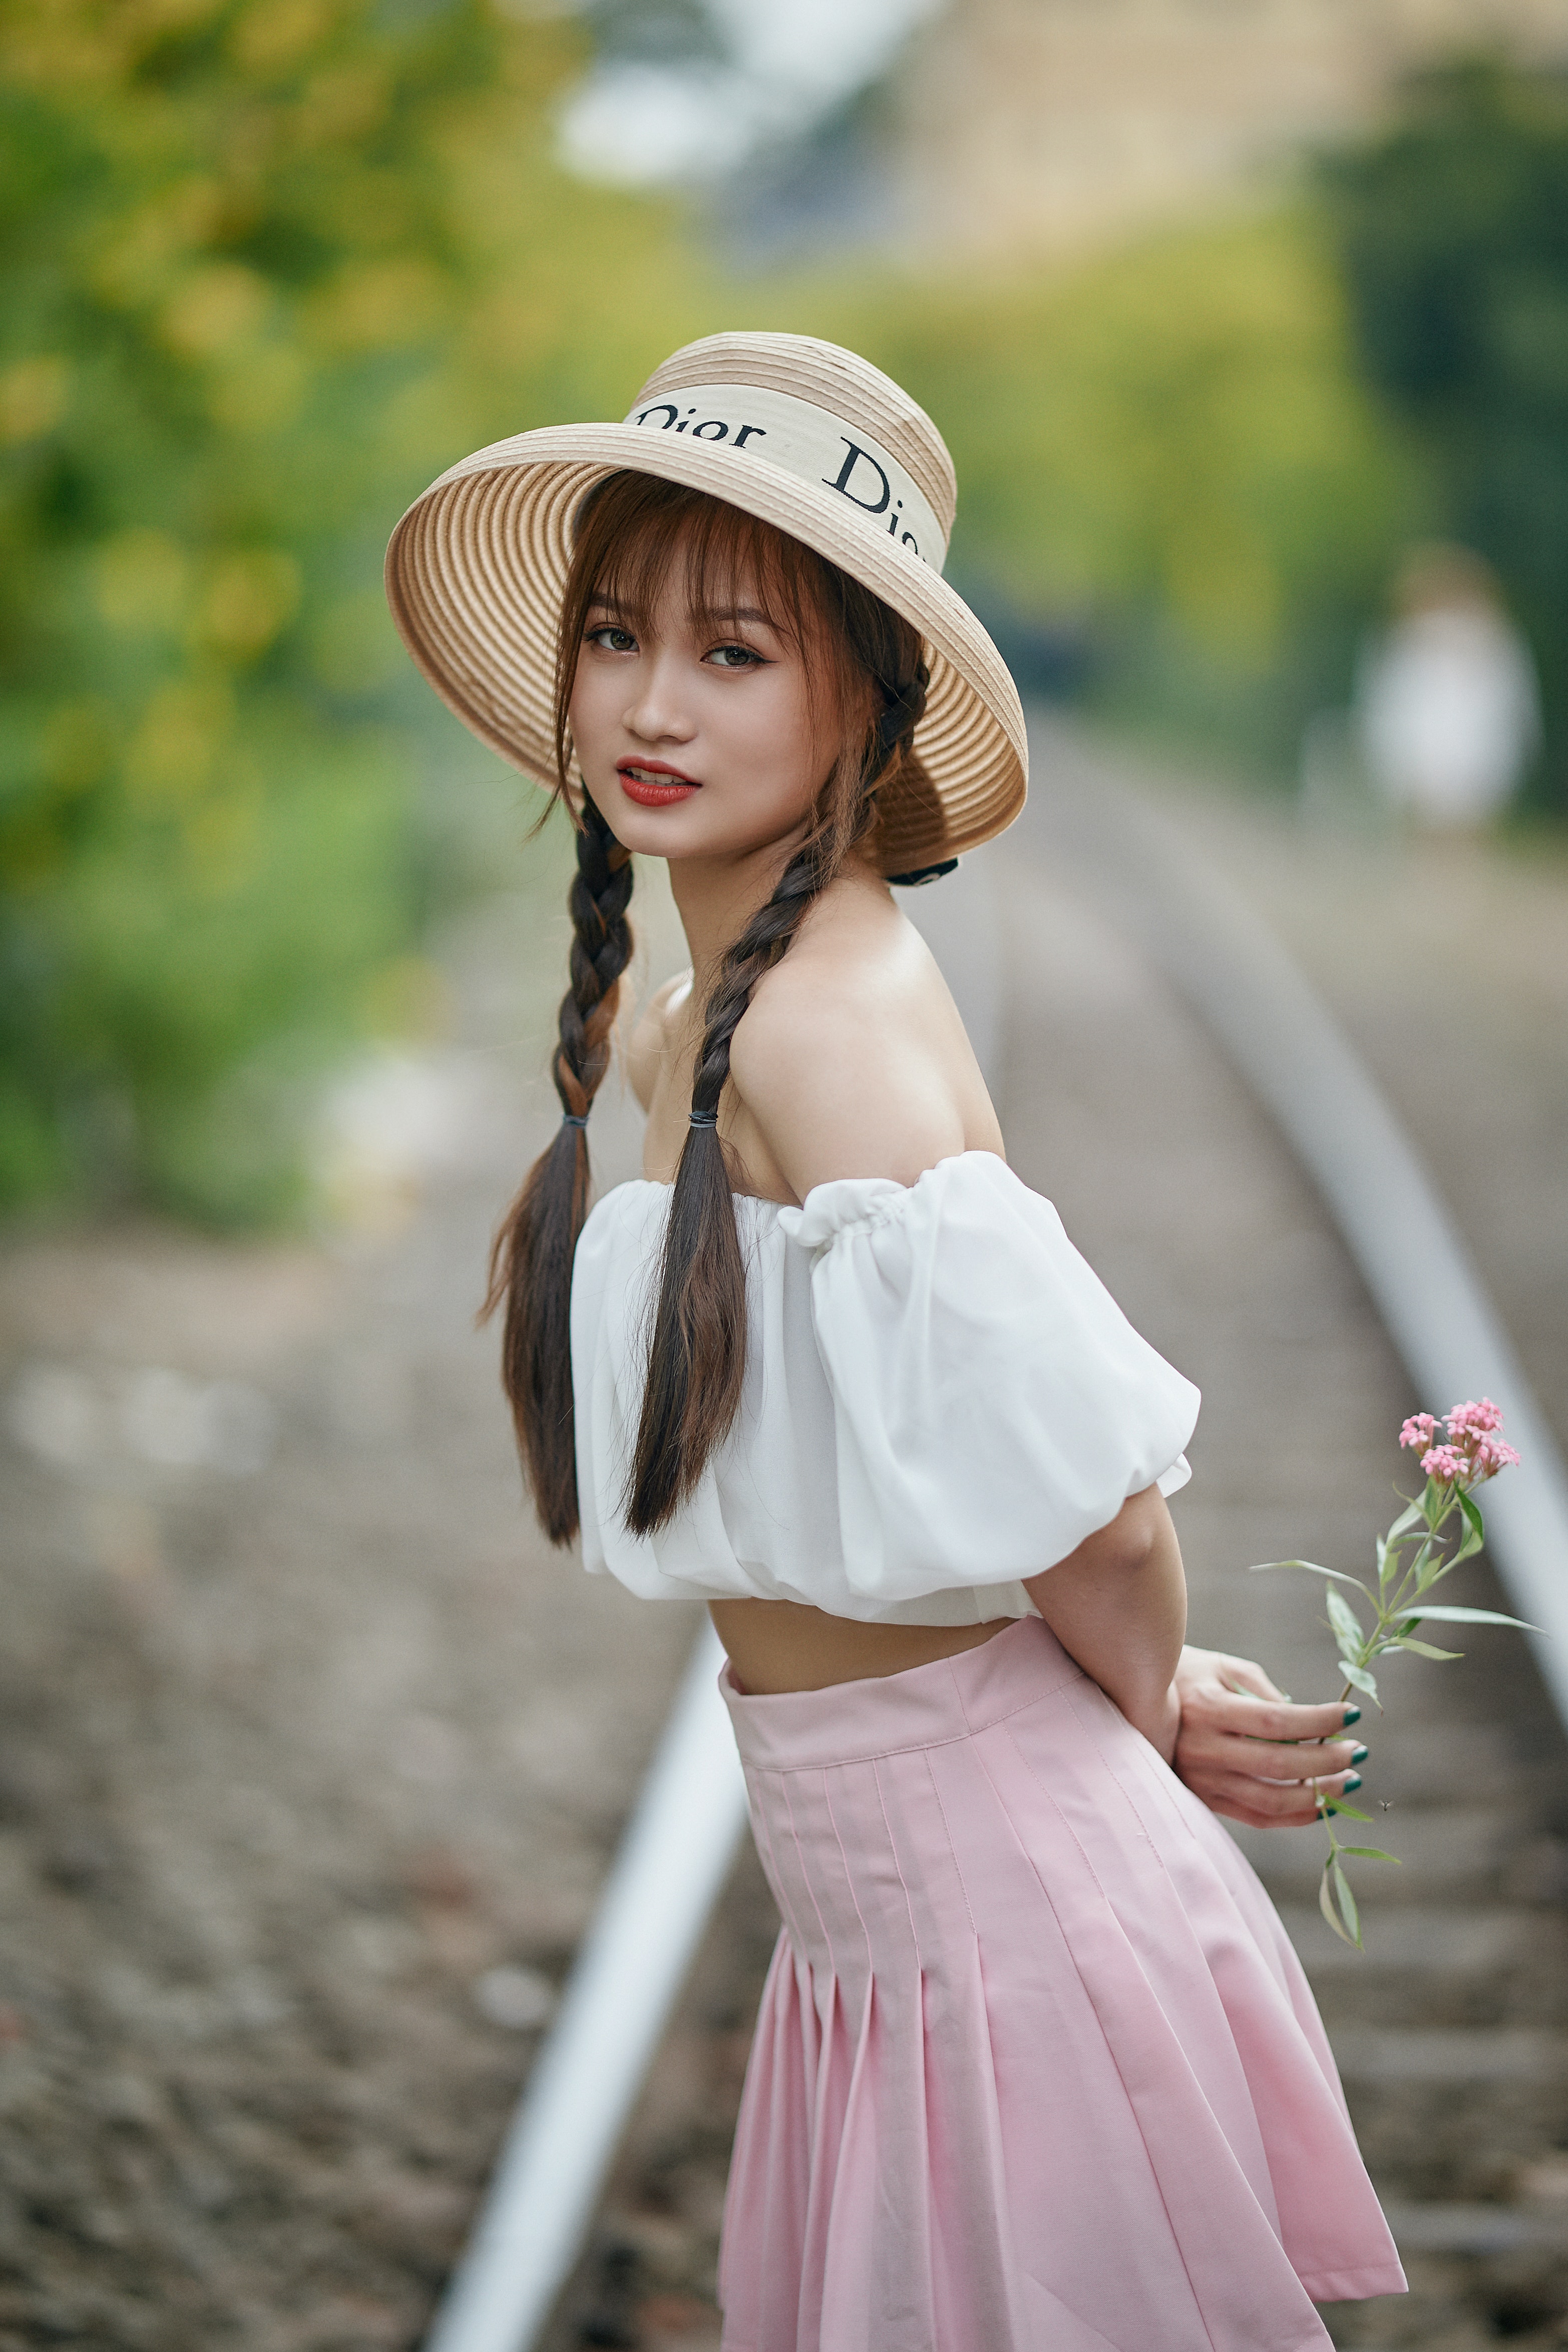
woman, skin, smile, shoulder, hat, plant, sun hat, People in nature, flash photography, neck, fedora, street fashion, happy, waist, grass, jewellery, long hair, trunk, fashion design, formal wear, thigh, brown hair, day dress, human leg, belt, fashion accessory, recreation, fashion model, abdomen, necklace, vintage clothing, child, cap, portrait photography, costume, bracelet, photo shoot, cowboy hat, child model